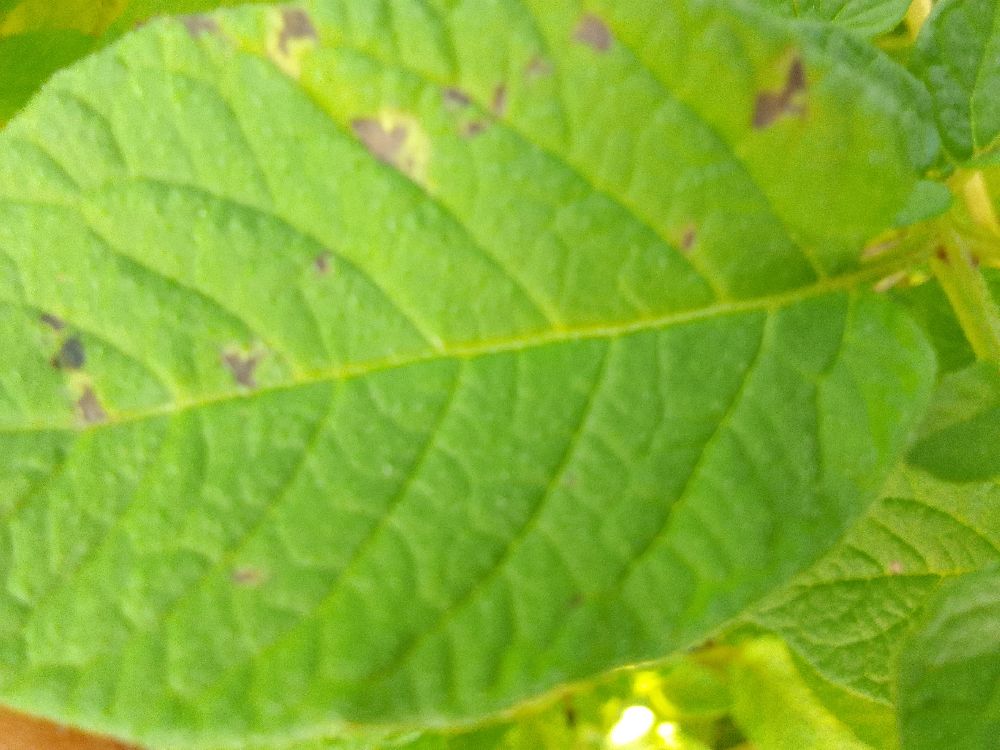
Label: Early blight